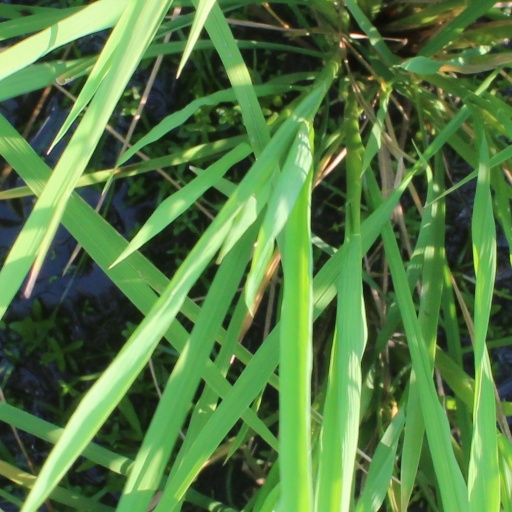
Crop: rice